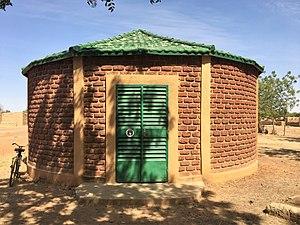
Centre d'alphabétisation de Sam
Sam est un village situé dans le département de Kongoussi de la province du Bam dans la région du Centre-Nord au Burkina Faso.